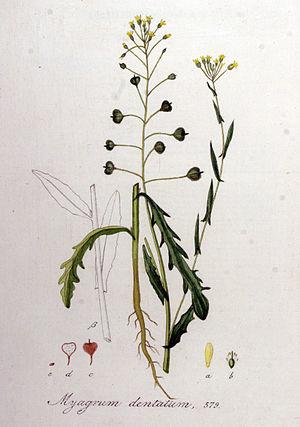
Cette liste de Tracheophyta de Bosnie-Herzégovine, ainsi que d’espèces introduites est un aperçu incomplet d’espèces de mousses, de fougères, de gymnospermes et d’angiospermes citées dans la littérature disponible en langues bosniaque, croate, serbe et serbo-croate. Cet aperçu n’inclue pas des espèces cultivées ni celles occasionnellement introduites.